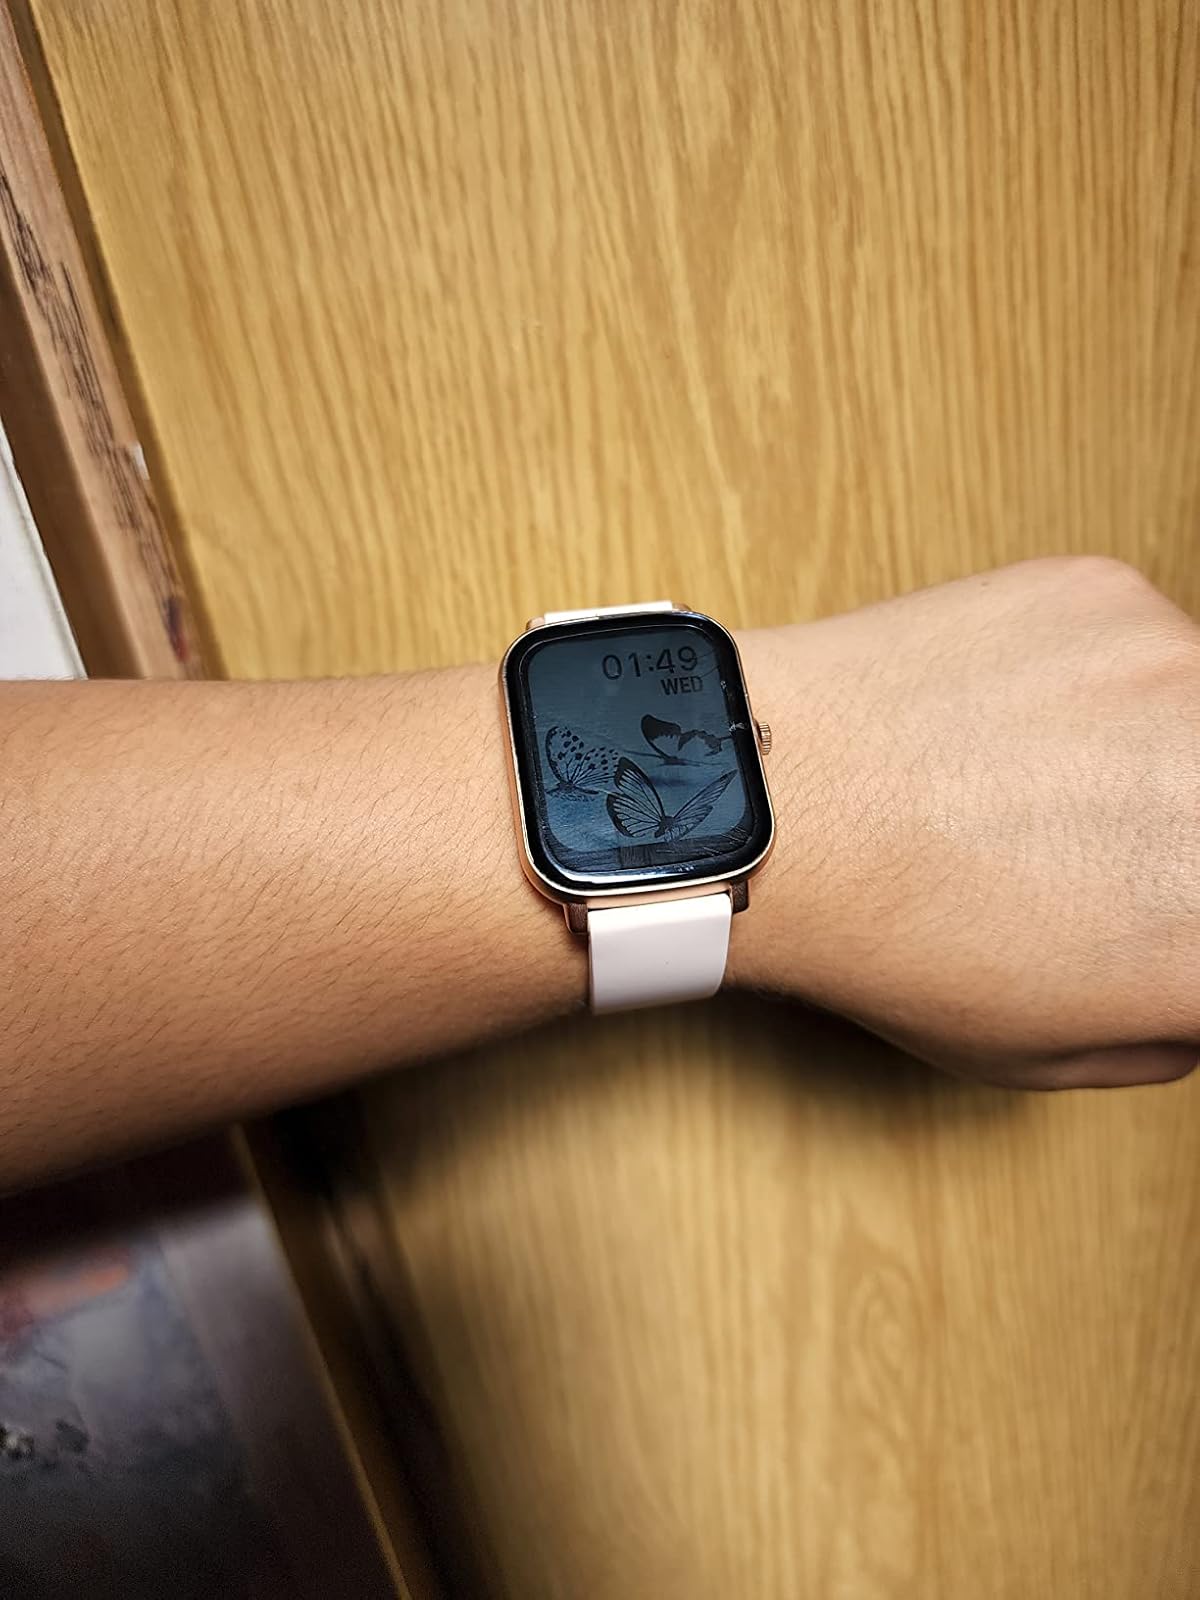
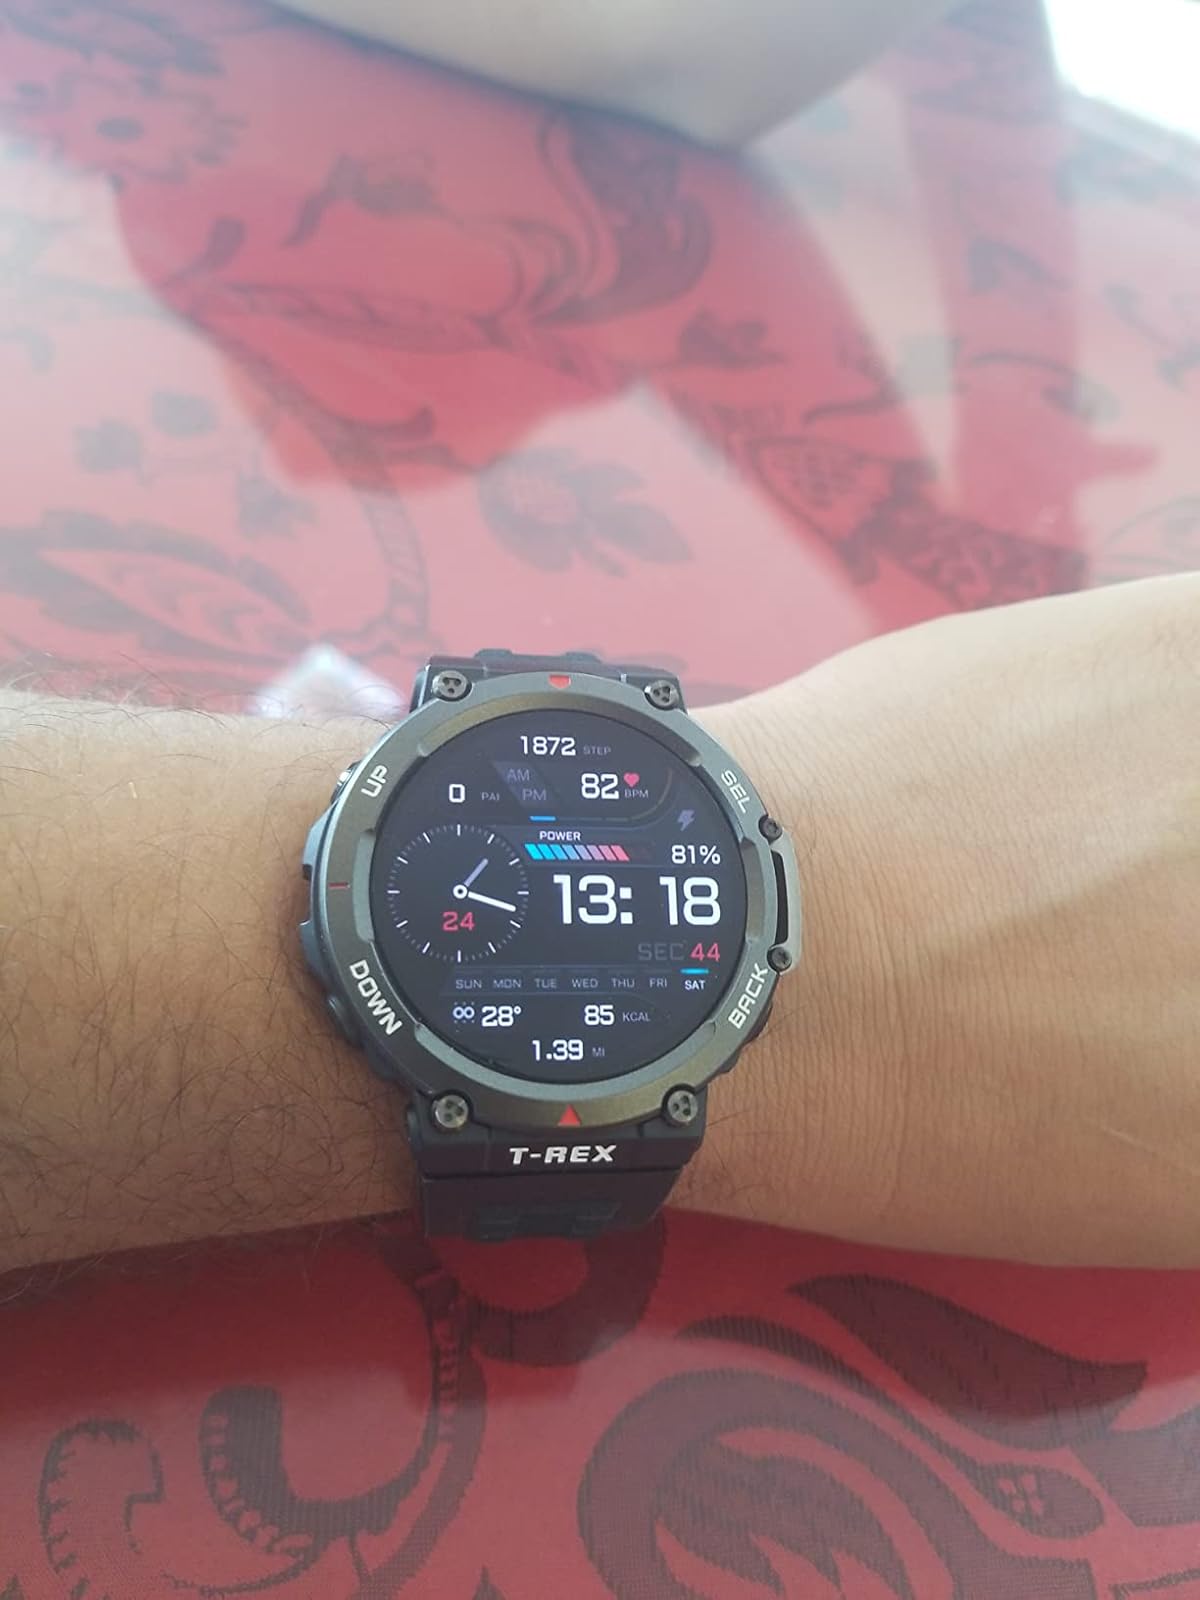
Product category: smartwatch
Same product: no